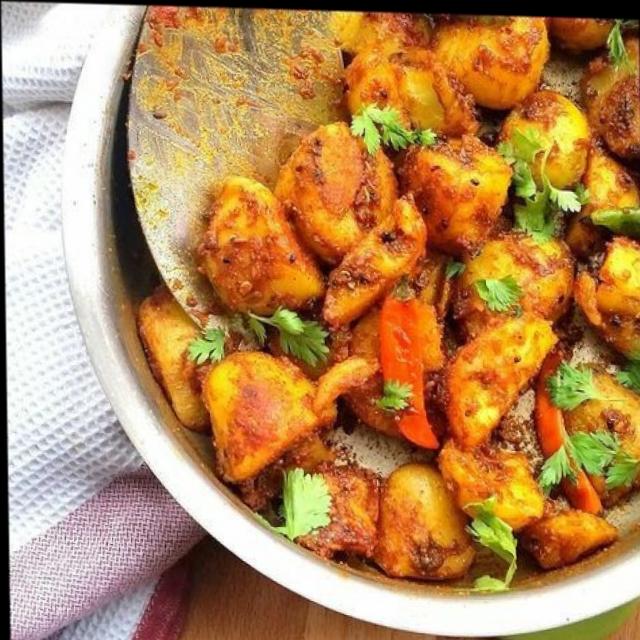
Dish: aloo_masala